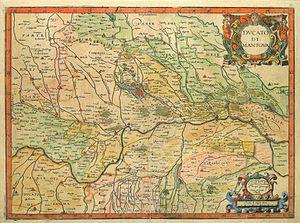
Le duché de Mantoue est une ancienne principauté italienne située en Lombardie, créée en 1530 pour le marquis de Mantoue Frédéric II de Gonzague et qui a duré jusqu'en 1797.